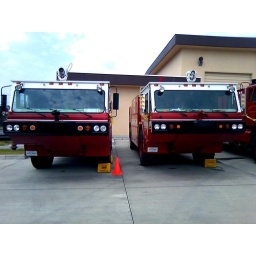
It is a car that met in the Yokota air base in 2009.